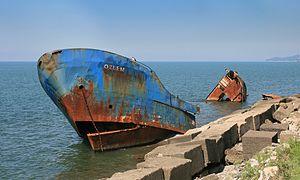
Description: Épave de l'Ozlem dans la Mer Noire au nord de Batoumi, en Géorgie.